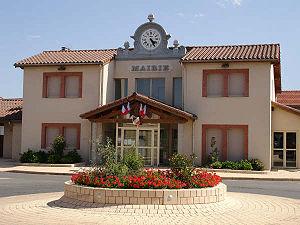
L'Hôpital-le-Grand est une commune française située dans le département de la Loire en région Auvergne-Rhône-Alpes, et faisant partie de Loire Forez Agglomération.